Helene Ritchie

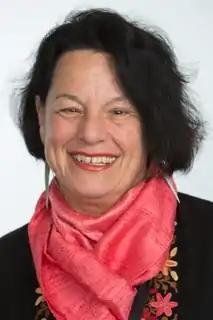

Helene Ruth Paula Ritchie (born 16 March 1945) is a former local body politician, registered psychologist and mediator, and a board member from Wellington, New Zealand. As Wellington's longest serving City Councillor of over 30 years, she led the Labour team to a majority position on the council. Later, she was the first female deputy mayor and chaired the Wellington Airport Authority and its successor for eight years.